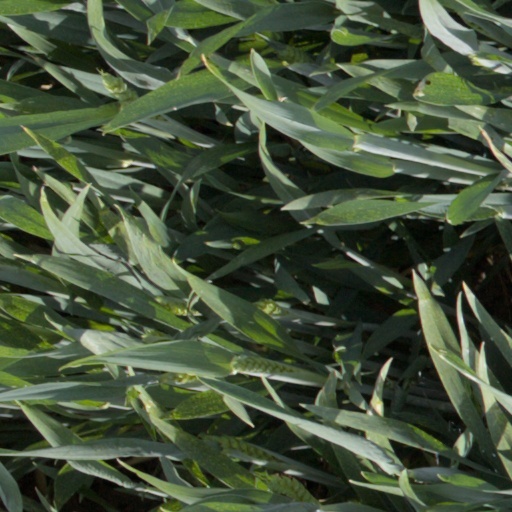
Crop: wheat